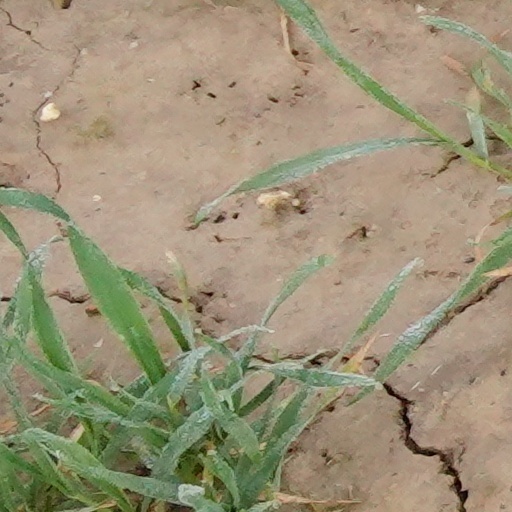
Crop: wheat